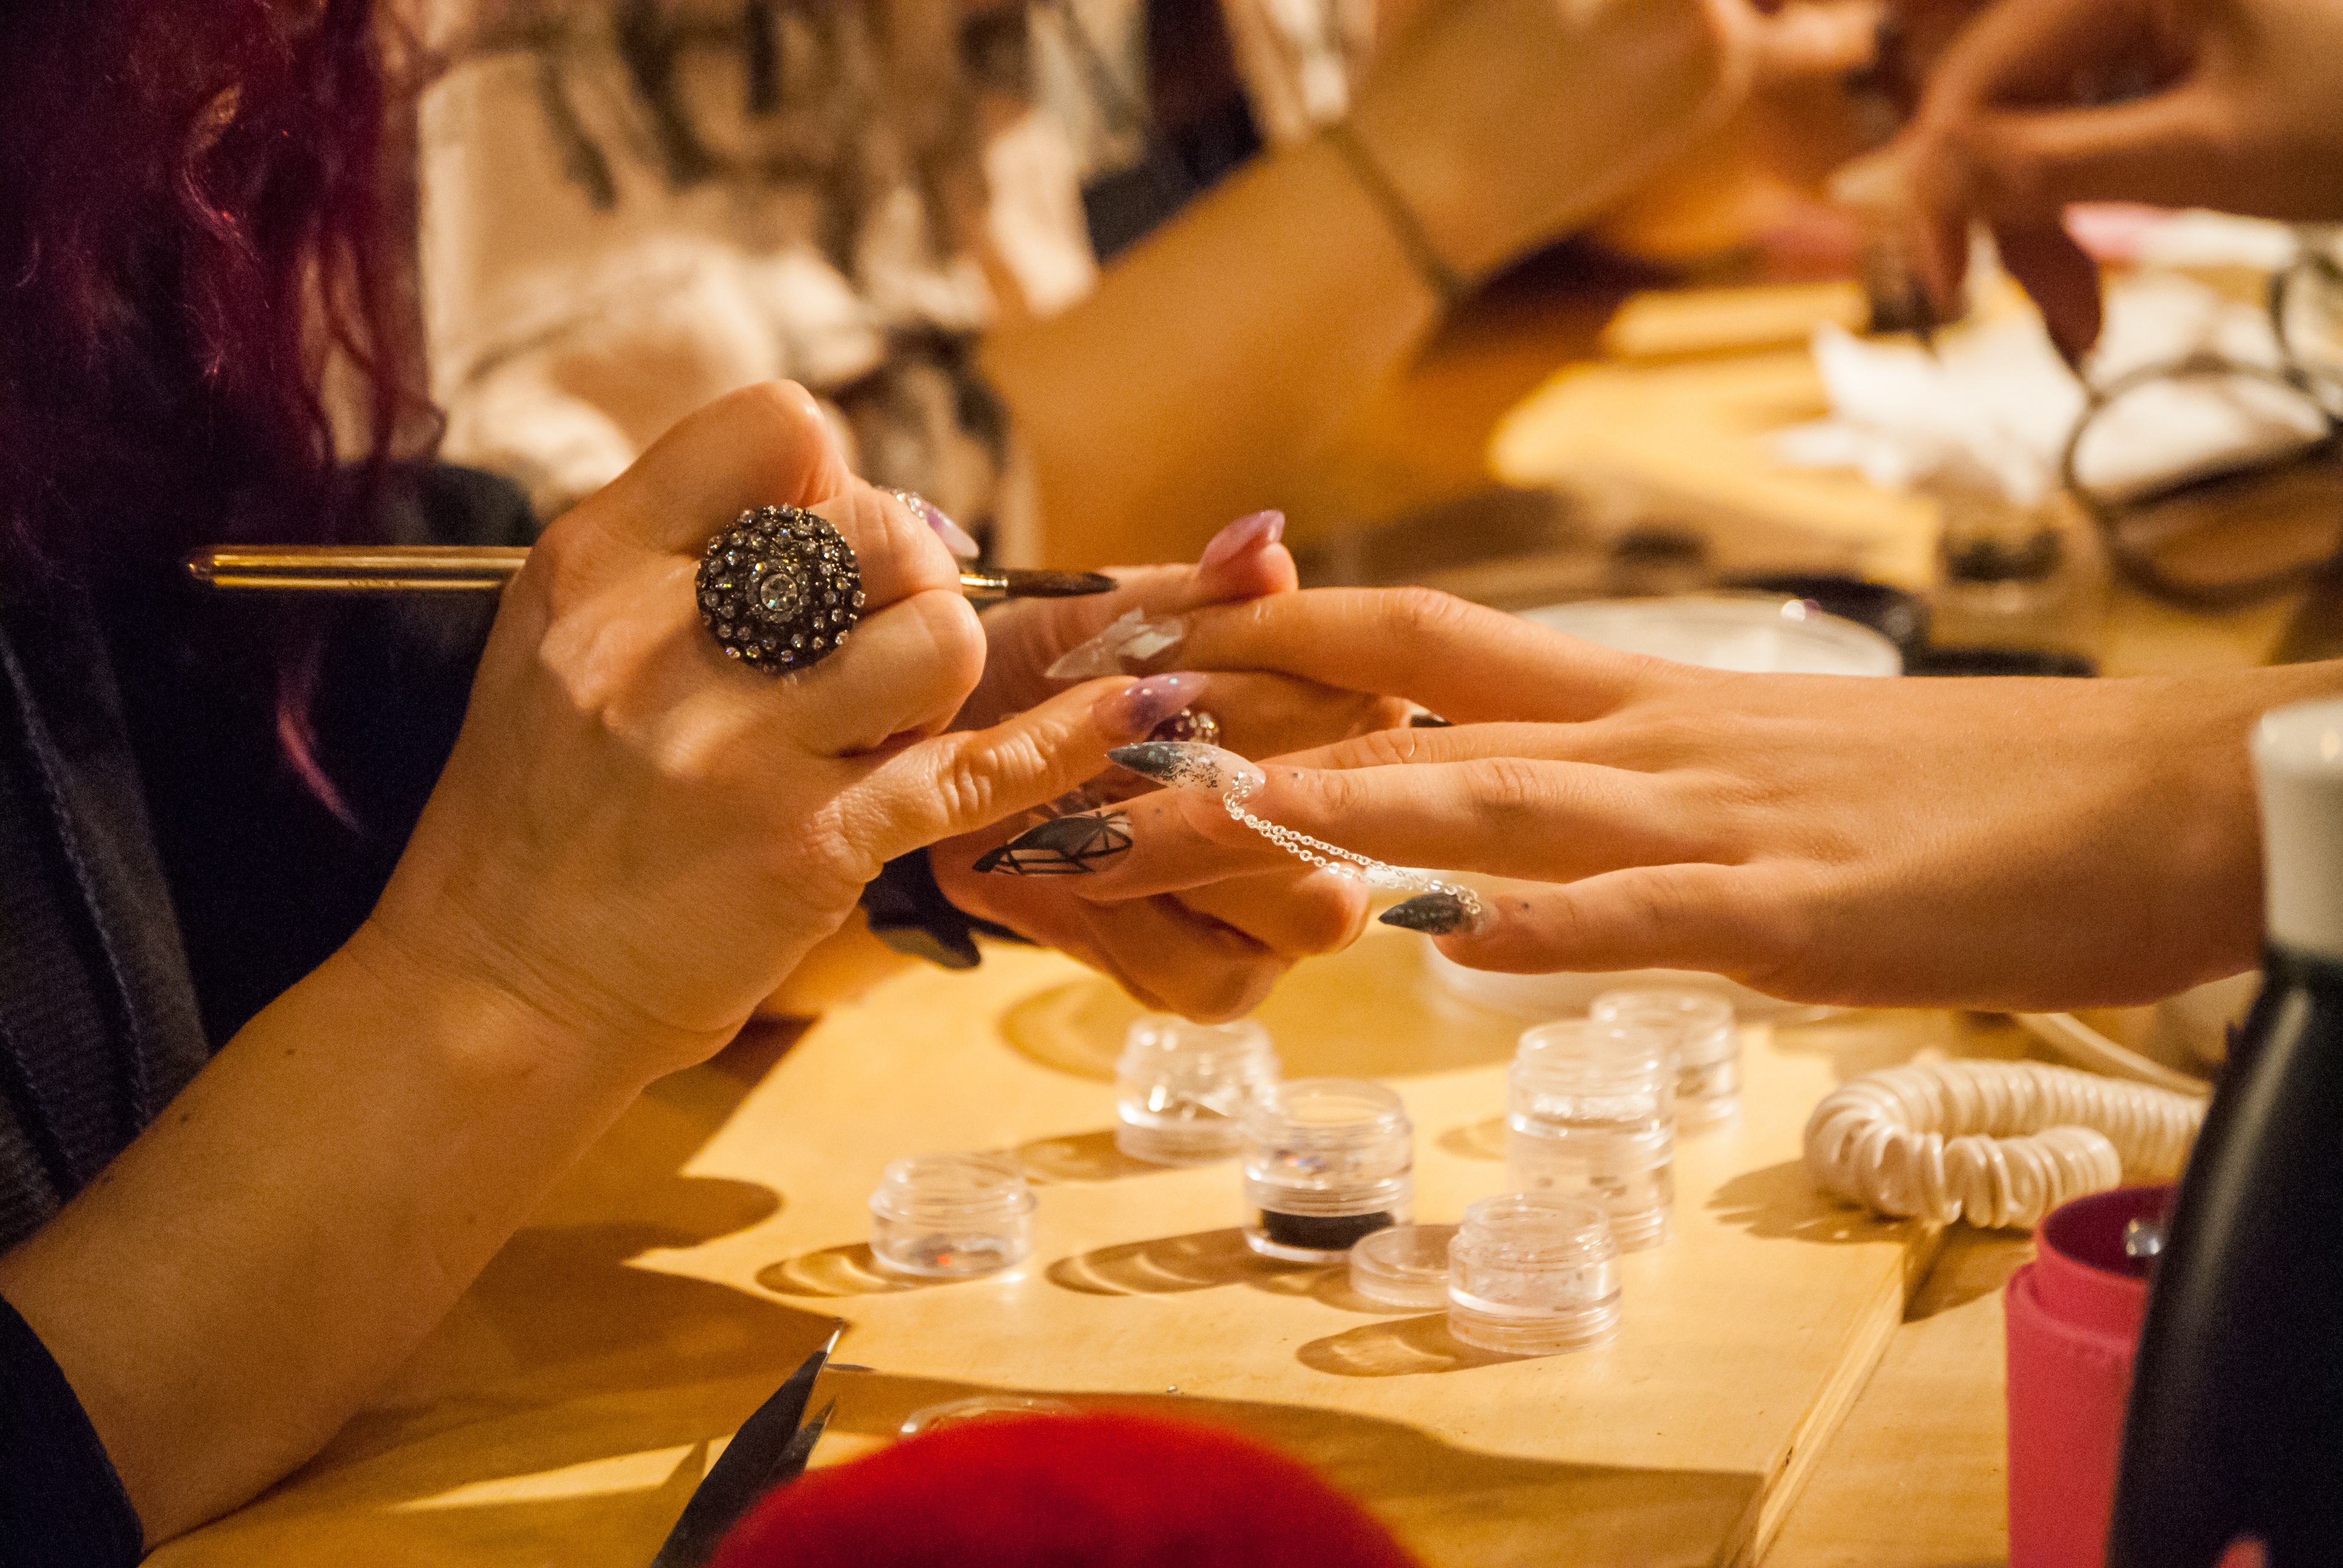
hand, man, restaurant, model, meal, food, manicure, women, dinner, sense, nail art, expocosm tica, gel nails